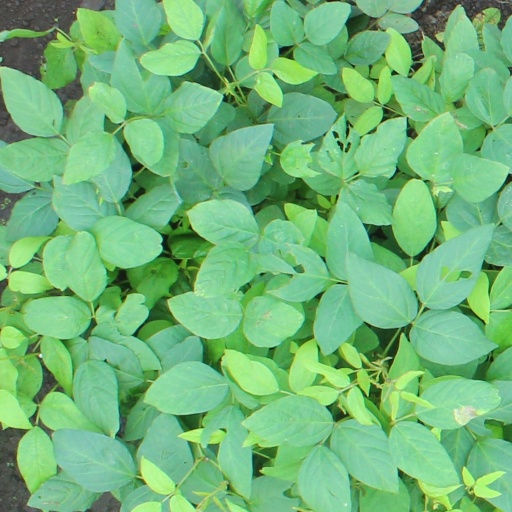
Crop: soybean